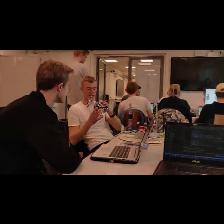
Label: Human